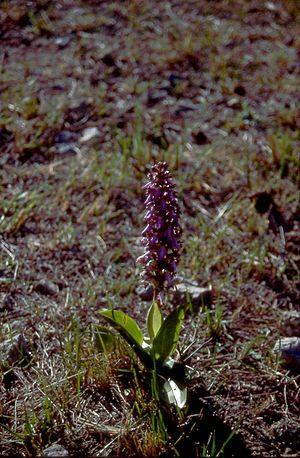
Le cap Leucate est un cap de la côte méditerranéenne française. Le cap se situe en bordure du golfe du Lion, sur la côte du département de l'Aude, sur la commune de Leucate.